Propranolol

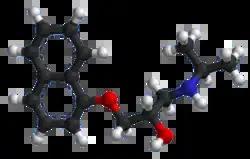

Propranolol is a medication of the beta blocker class. It is used to treat high blood pressure, some types of irregular heart rate, thyrotoxicosis, capillary hemangiomas, akathisia, performance anxiety, and essential tremors, as well to prevent migraine headaches, and to prevent further heart problems in those with angina or previous heart attacks. It can be taken orally, rectally, or by intravenous injection. The formulation that is taken orally comes in short-acting and long-acting versions. Propranolol appears in the blood after 30 minutes and has a maximum effect between 60 and 90 minutes when taken orally.